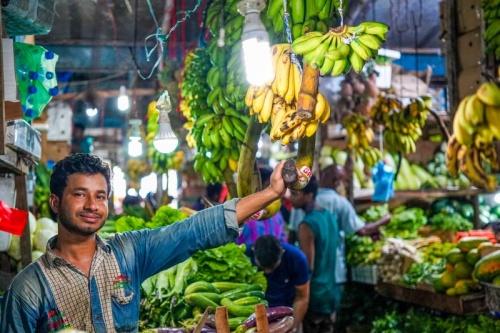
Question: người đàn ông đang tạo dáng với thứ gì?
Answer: với một nải chuối